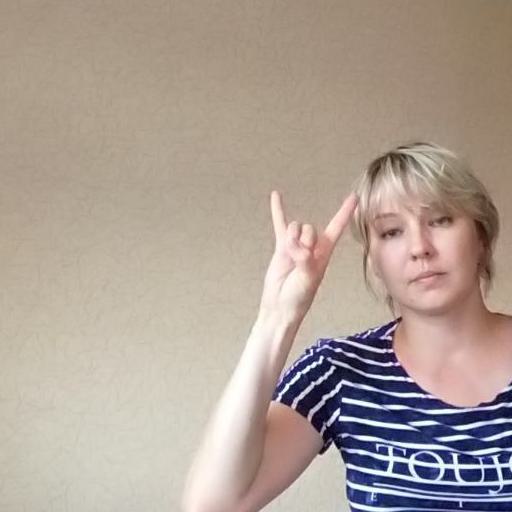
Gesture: rock